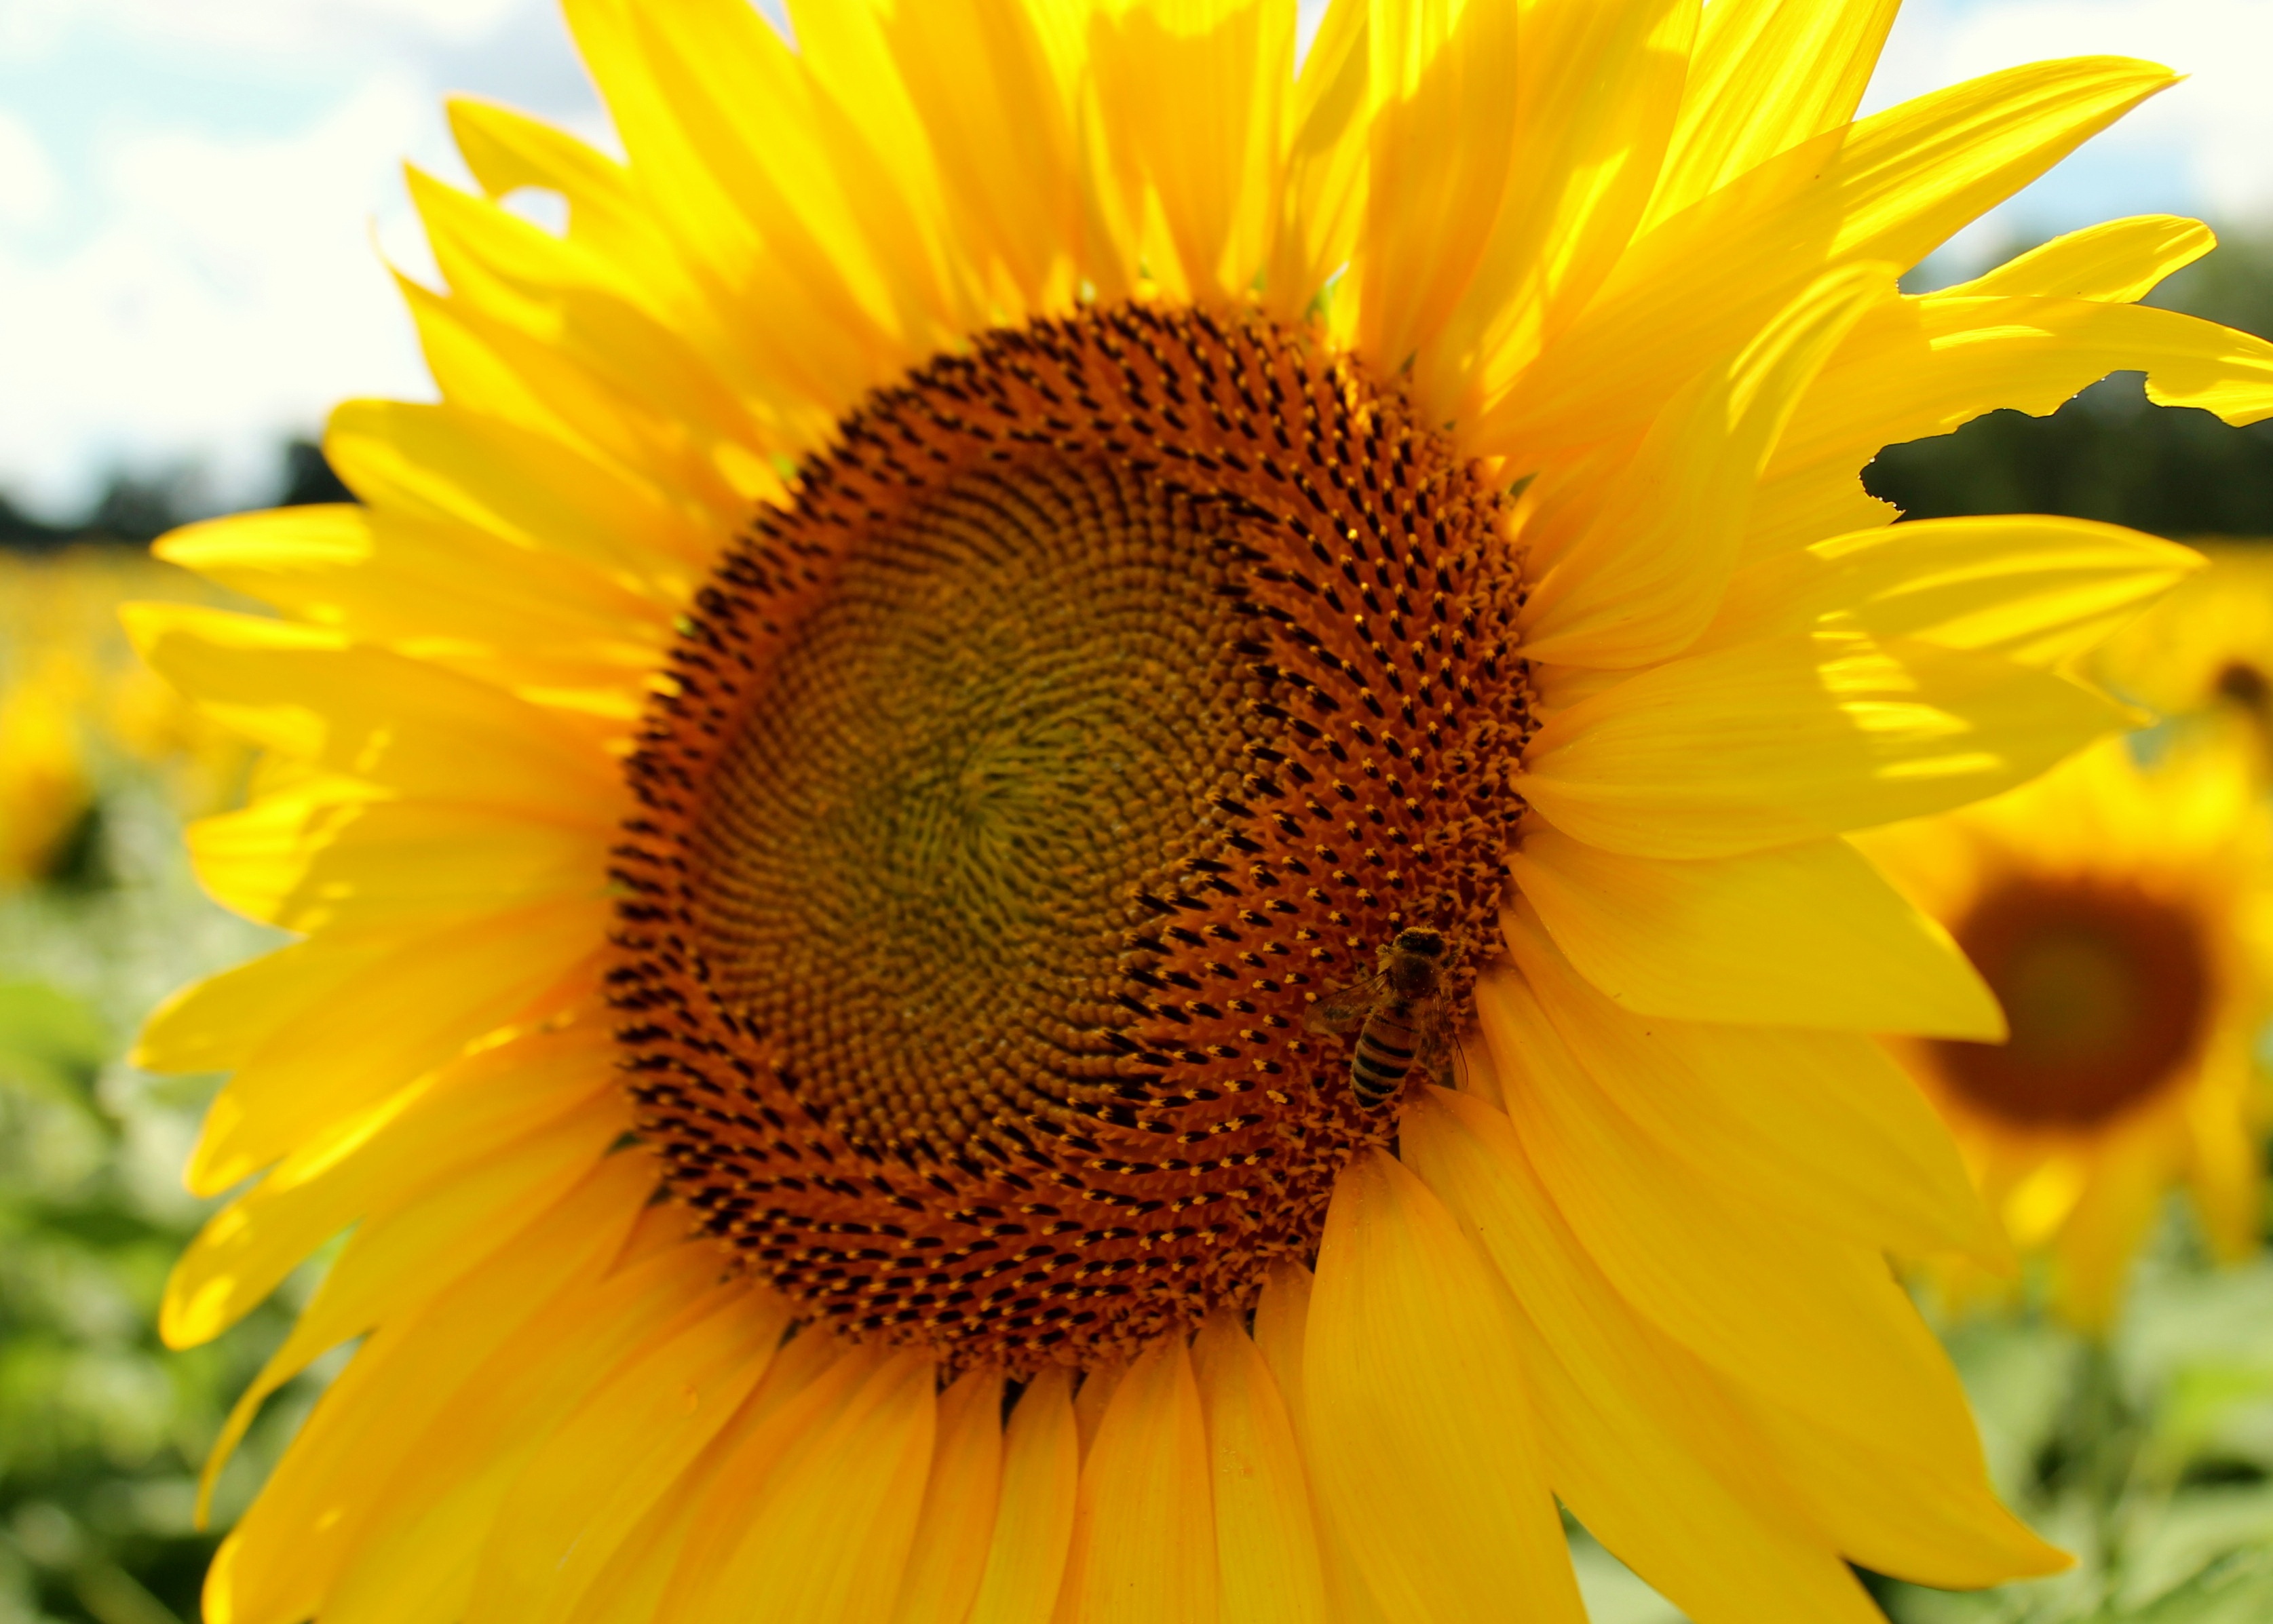
plant, field, flower, petal, botany, yellow, flora, sunflower, close up, bee, vegetarian food, honeybee, macro photography, flowering plant, daisy family, beekeeping, sunflower seed, annual plant, plant stem, land plant